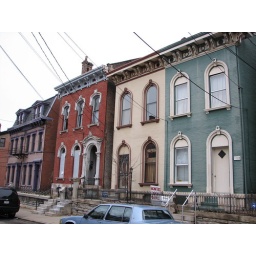
a row of houses in the dayton street historic district, showcasing some of the different styles present in the neighborhood.